Pitched battle

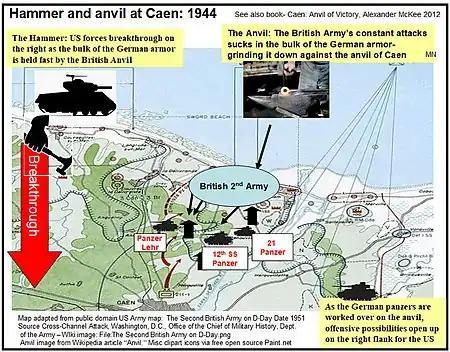
The British shield in the east held the bulk of the German armour fast and worked it over, until the Americans were able to break through in the west, destroying the German front.

Pitched battles developed significantly during the early Modern era as tactics and deployment strategies evolving rapidly with the introduction of early firearms and artillery. There was a general increase in the size of pitched battles during this period as states grew and could wield larger standing armies using improved logistics. Firearms were introduced in Europe during the 16th century and revolutionised pitched battles because of their devastating effect when fired in sequence. Despite this, early firearms were inaccurate and slow to fire meaning that they were most effectively deployed in smaller, mobile blocks of infantry who would fire a mass of projectiles at an enemy. Because these weapons were unreliable, these troops were supported by other groups of infantry, especially when confronted with enemy cavalry. In 16th century Italy, pike and shot infantry would have interweaving ranks of musket and pike armed soldiers to provide mobile cavalry protection. Furthermore, during this period artillery would evolve from basic stone throwers to barrelled cannons capable of mobility and more effective siege warfare.